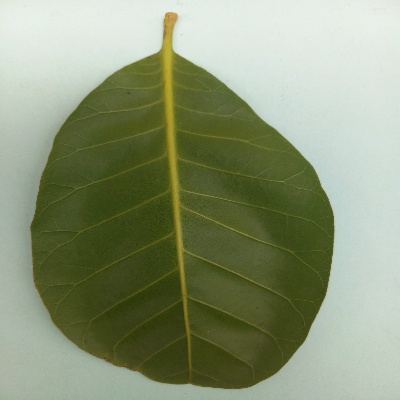
Crop: Cashew
Condition: healthy